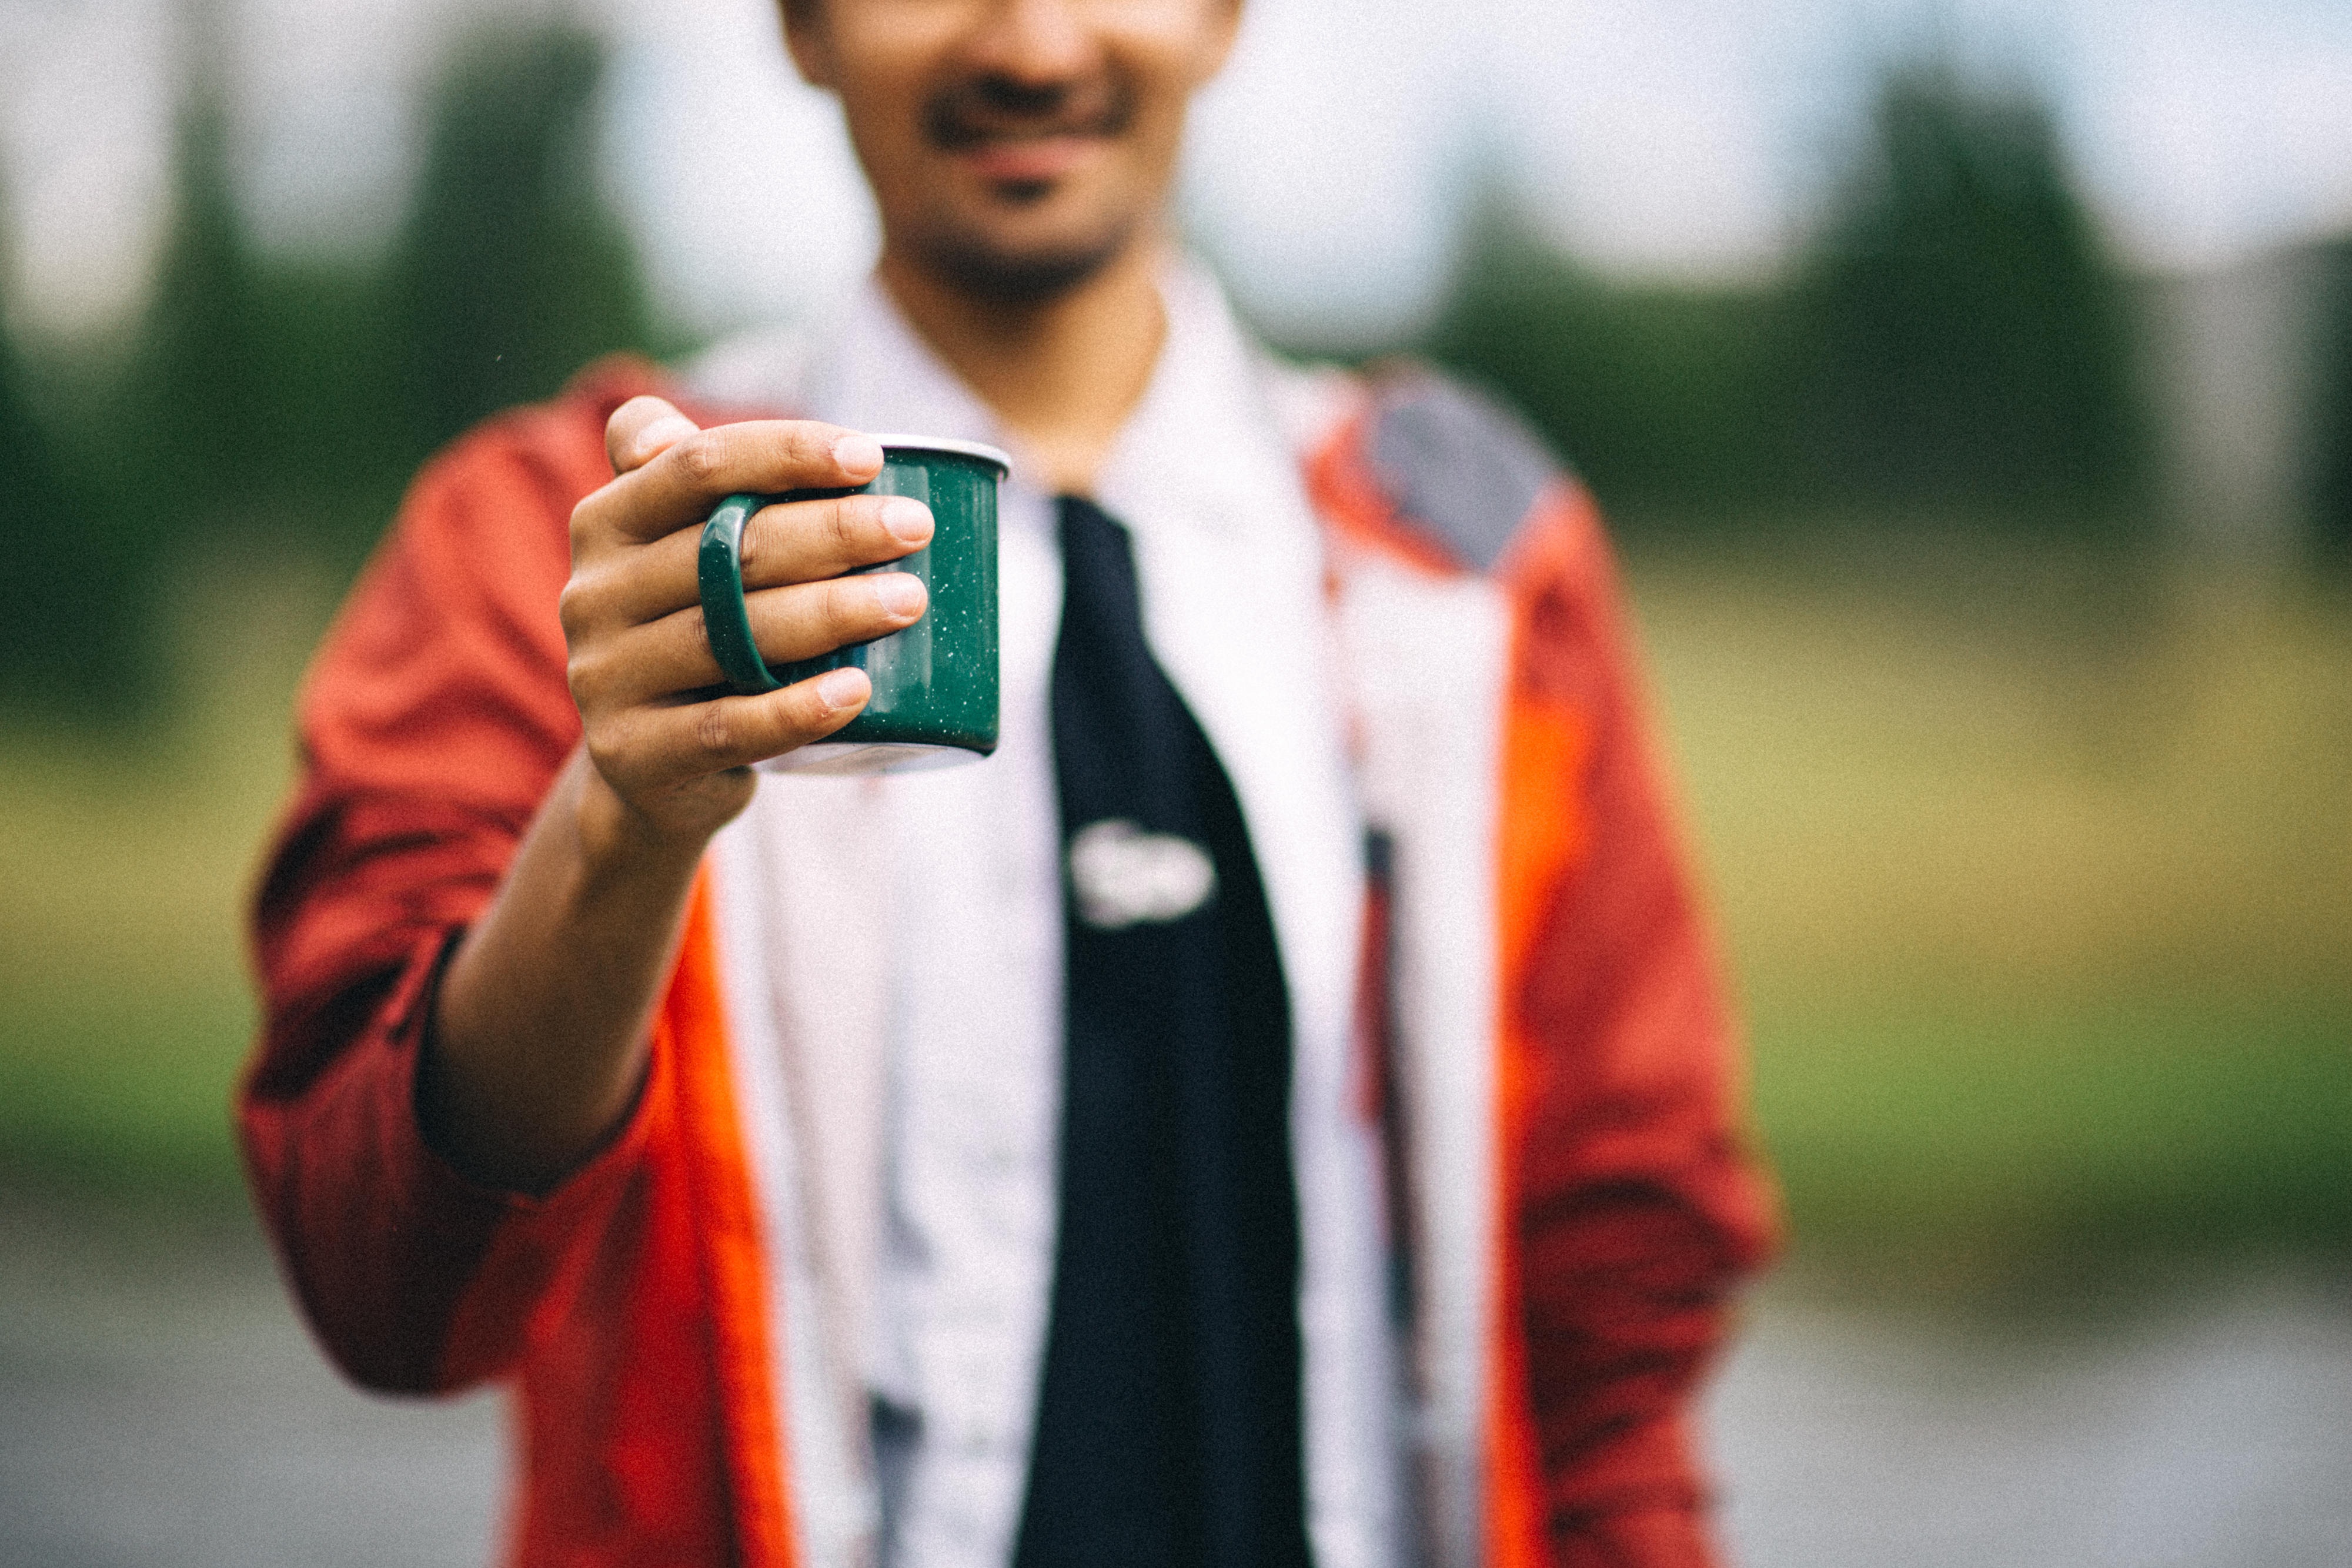
hand, man, person, blur, male, cup, red, color, mug, outdoors